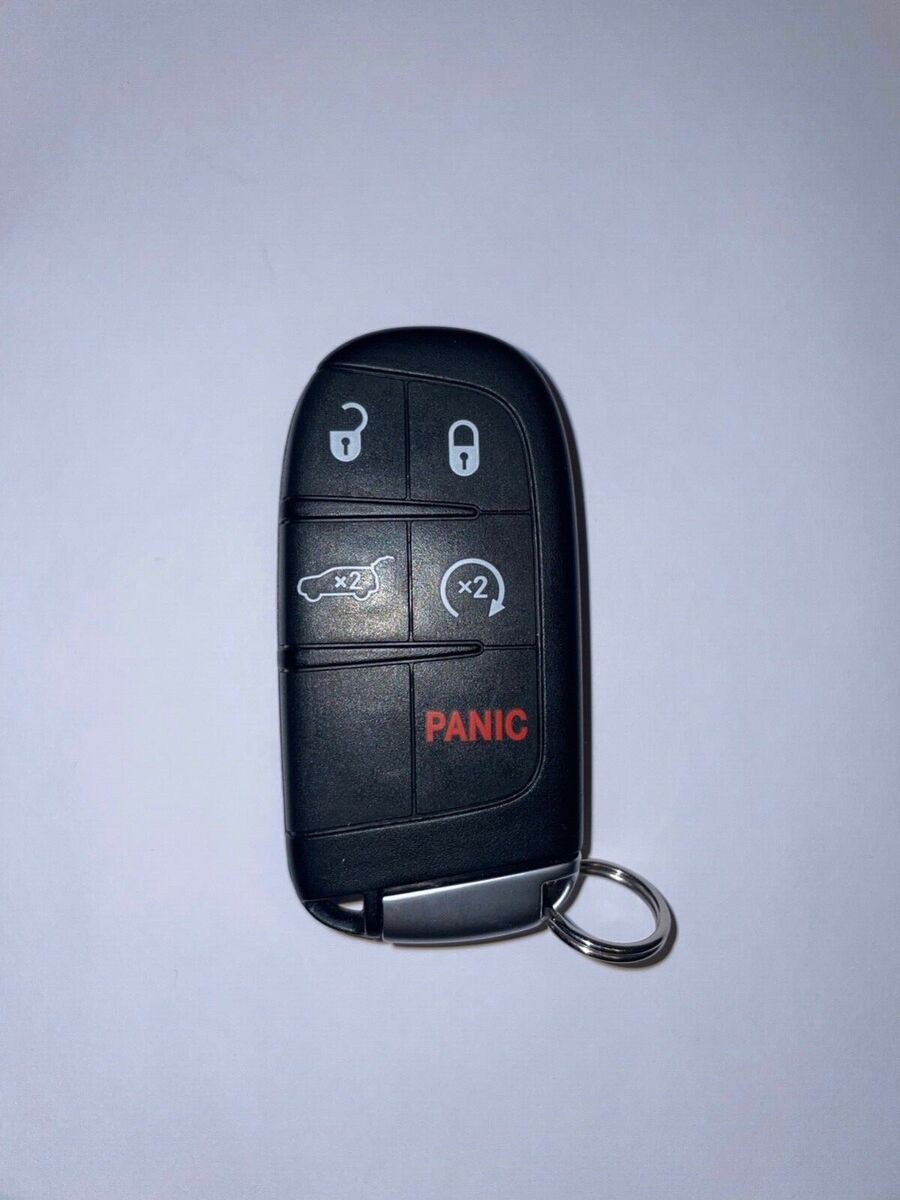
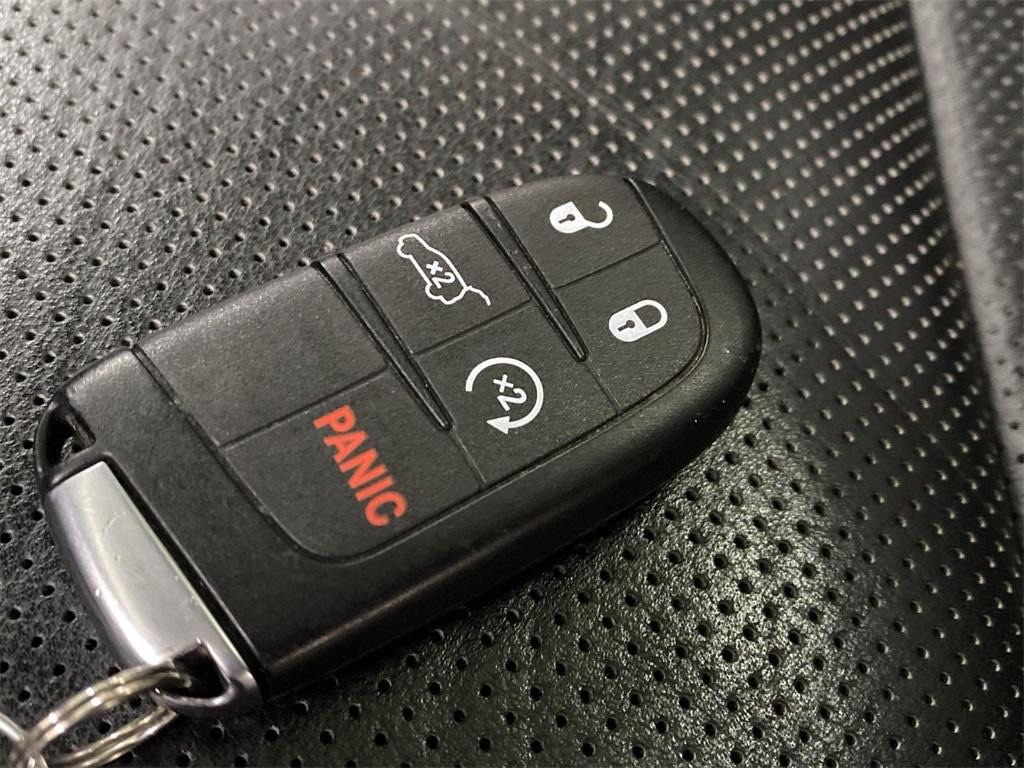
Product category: misc
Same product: yes